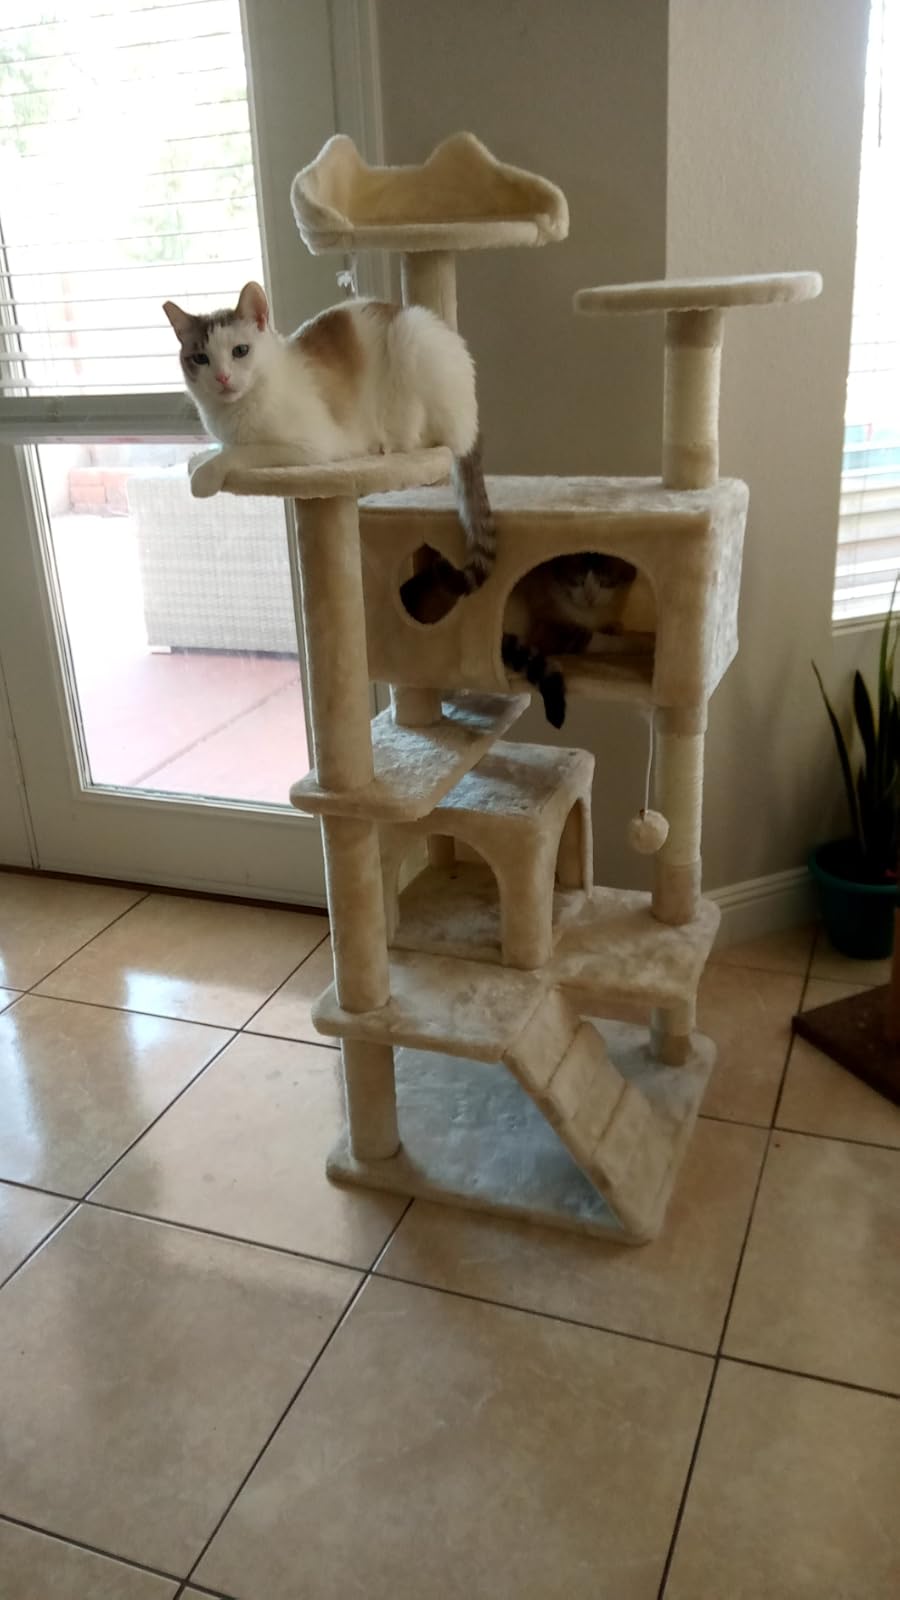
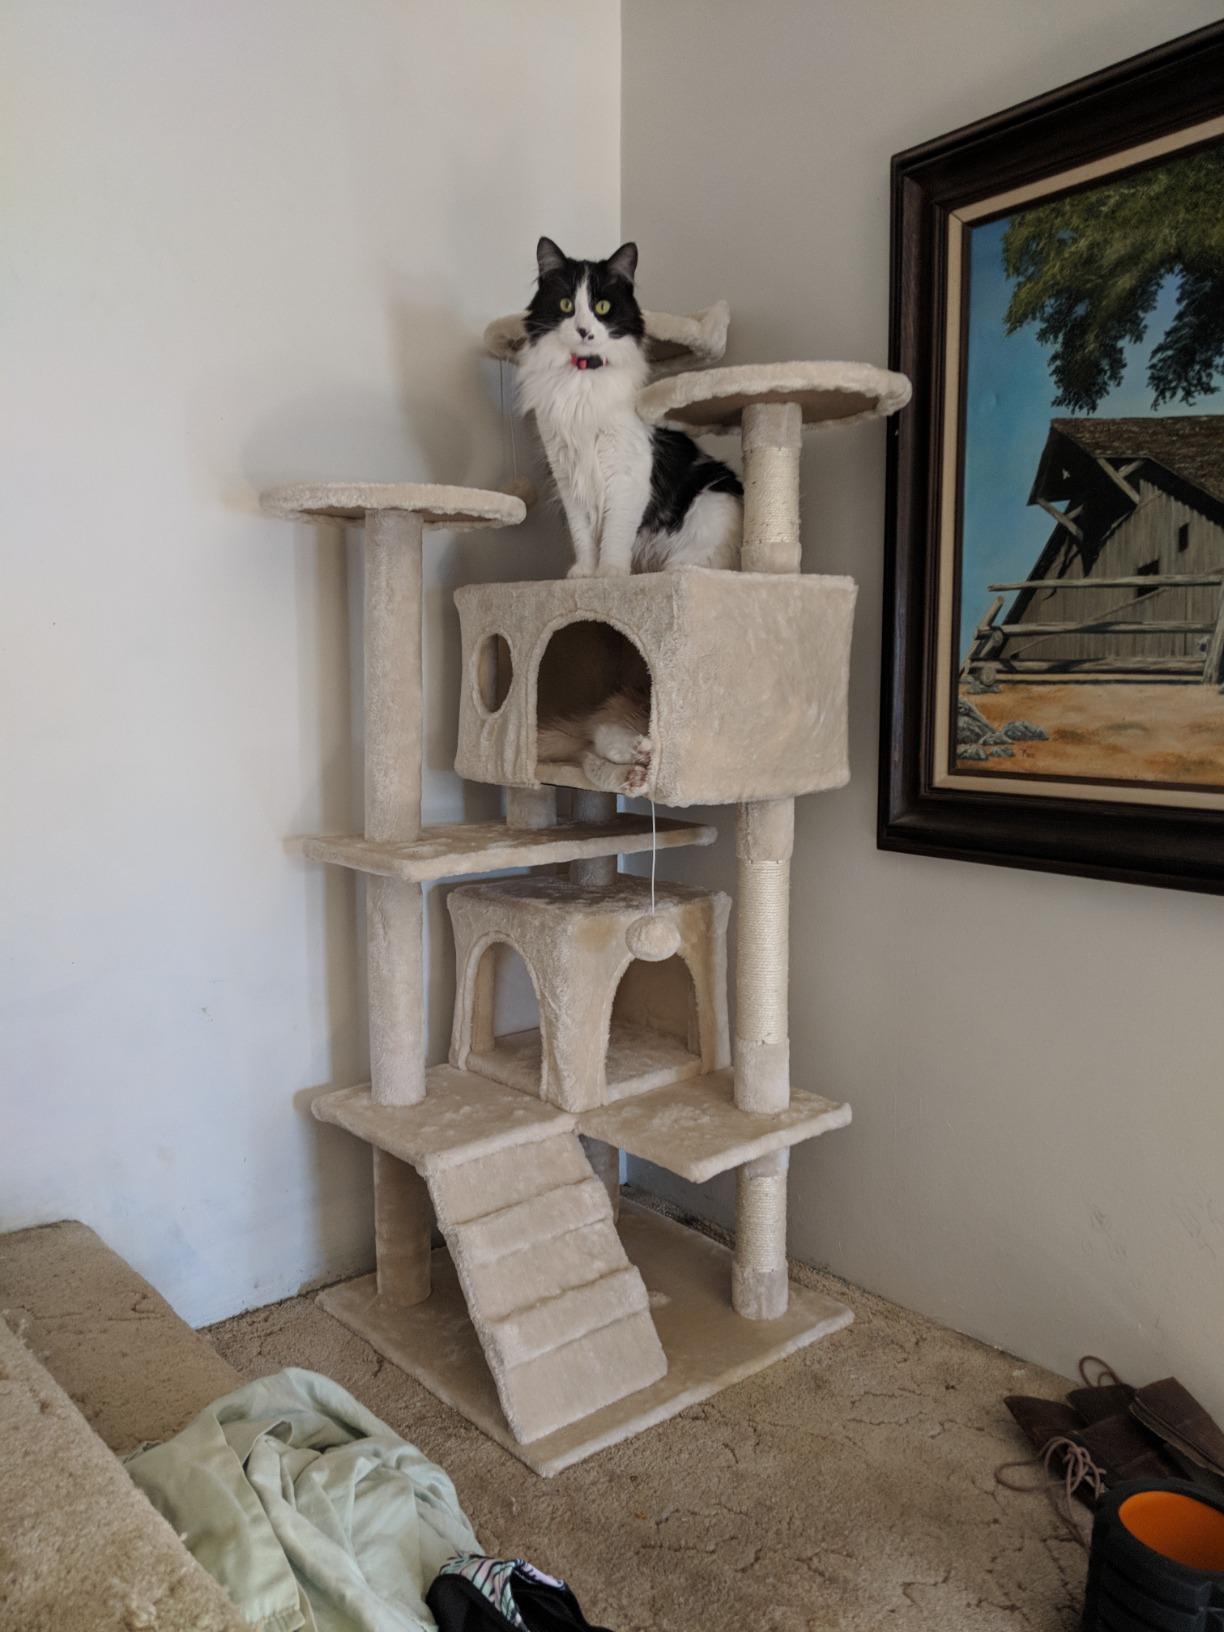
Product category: items_cat tree
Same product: yes